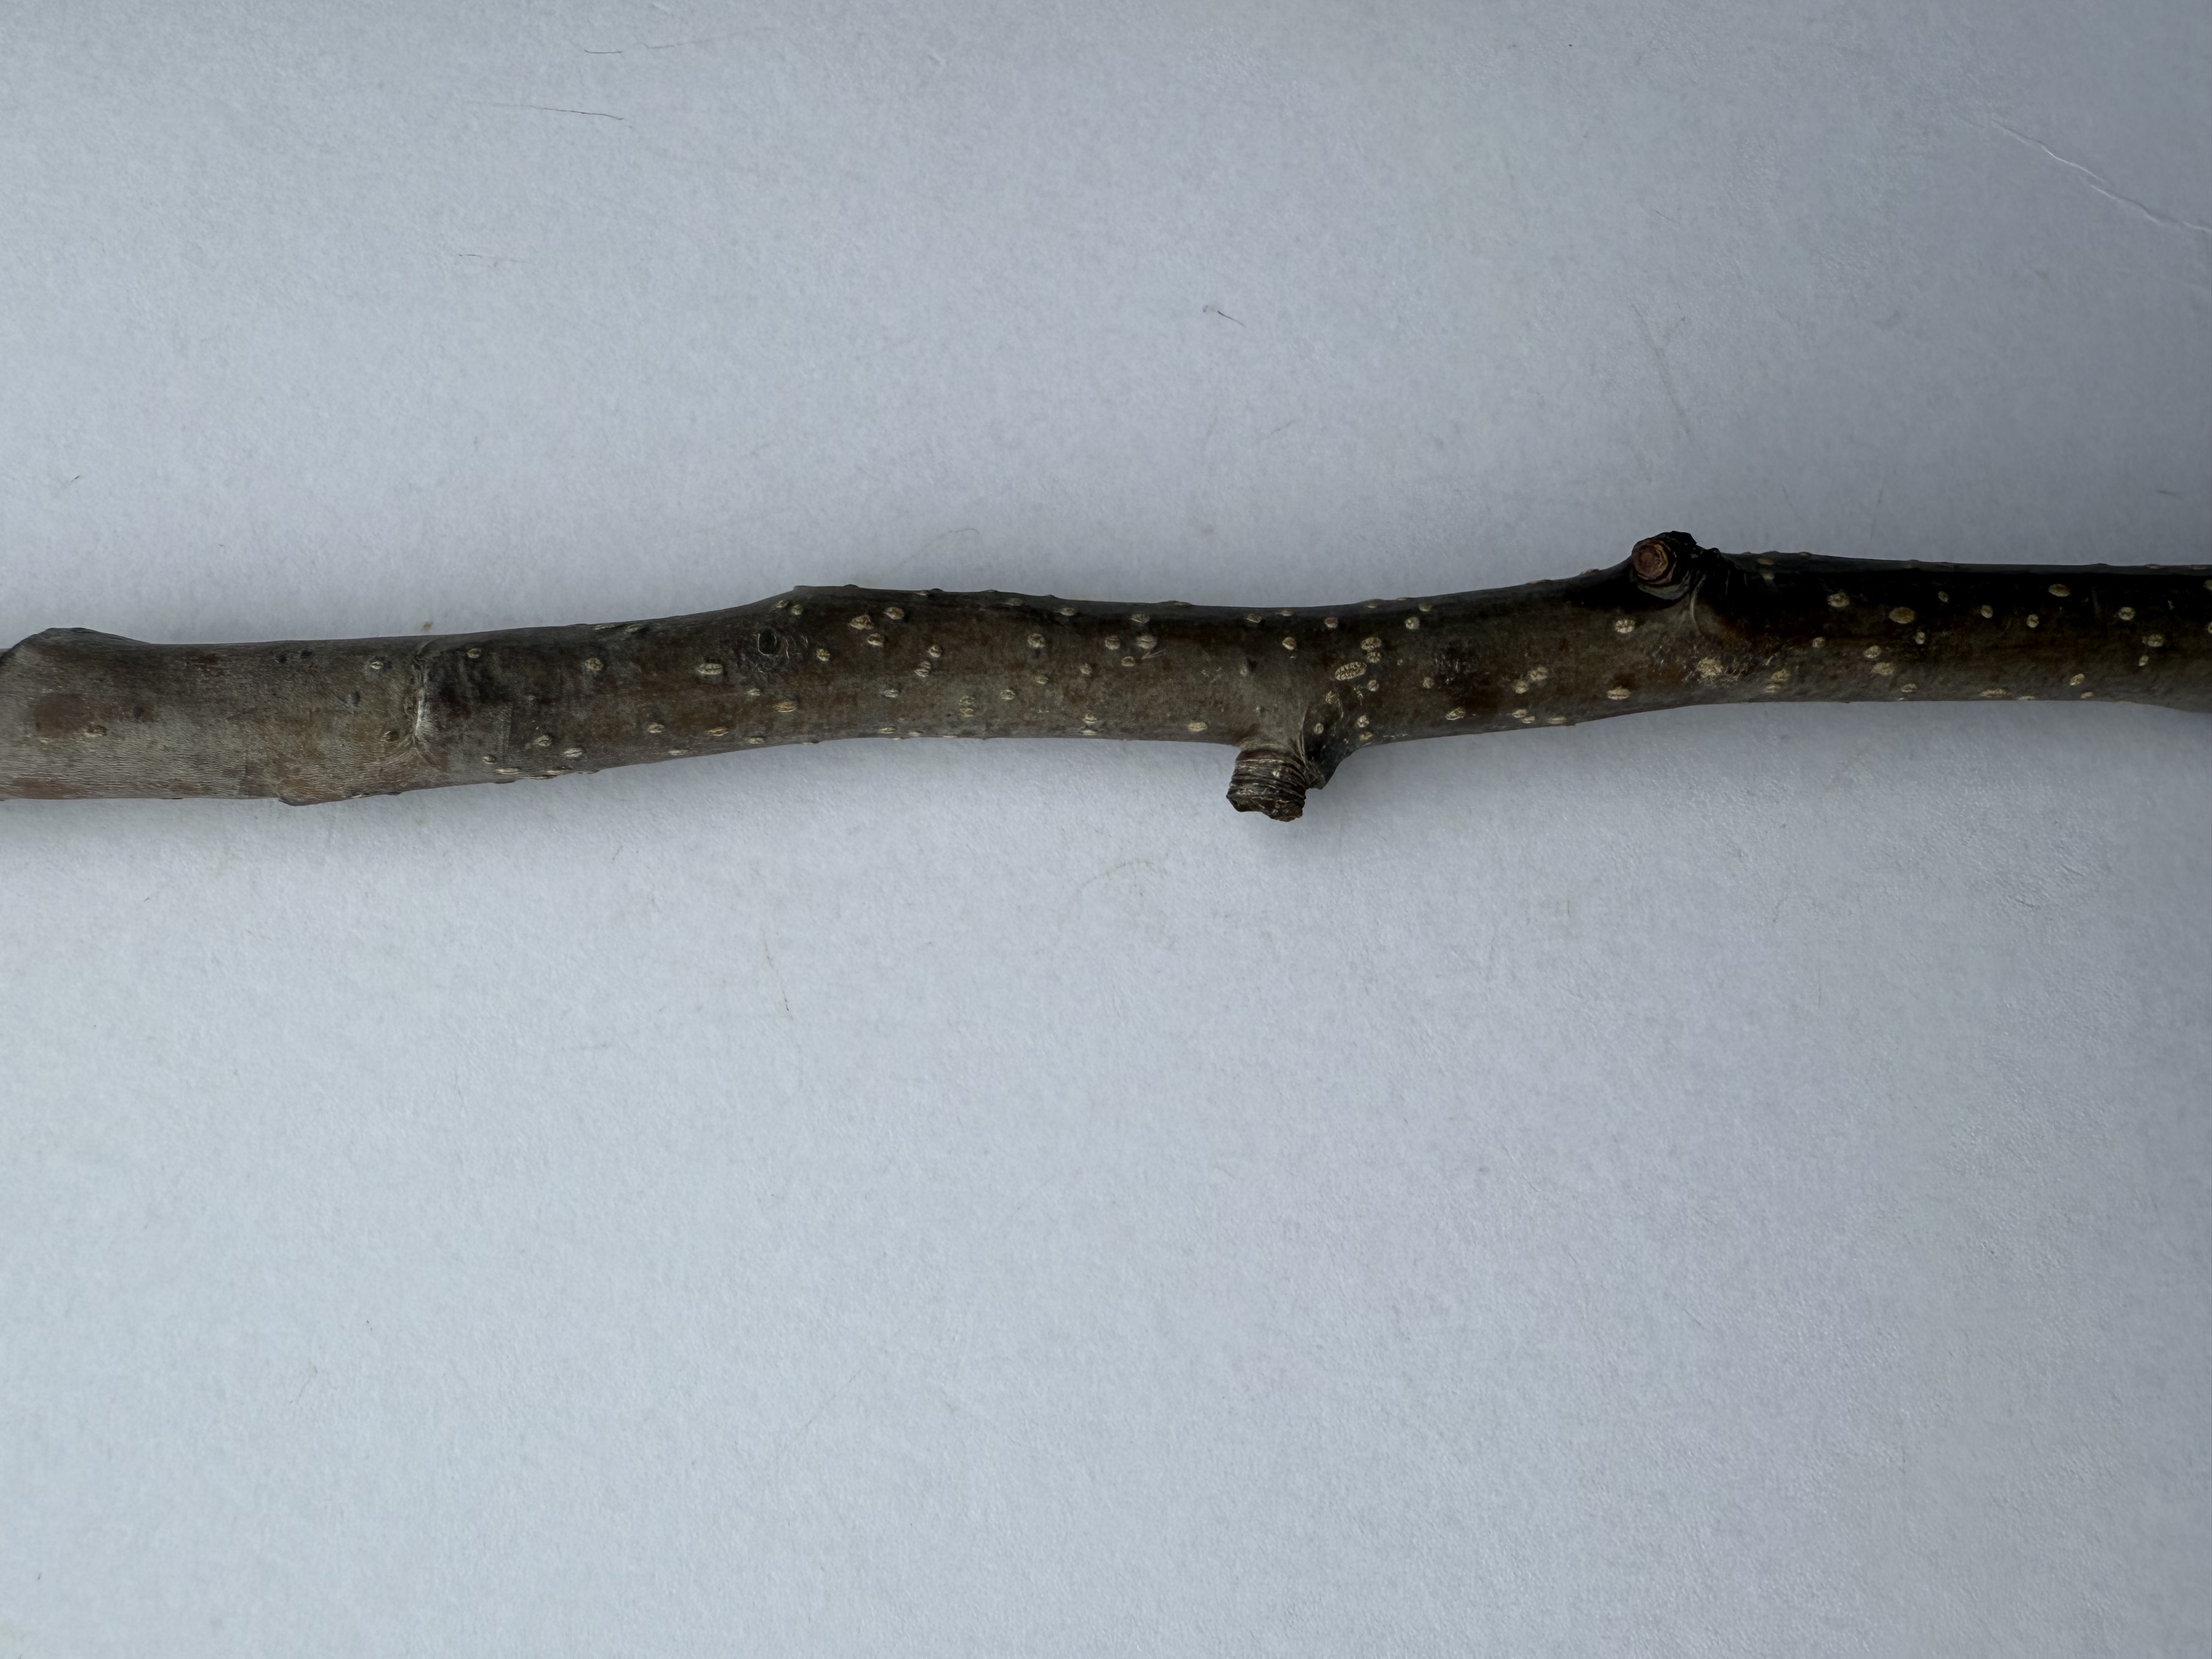
Variety: Nashi Pear